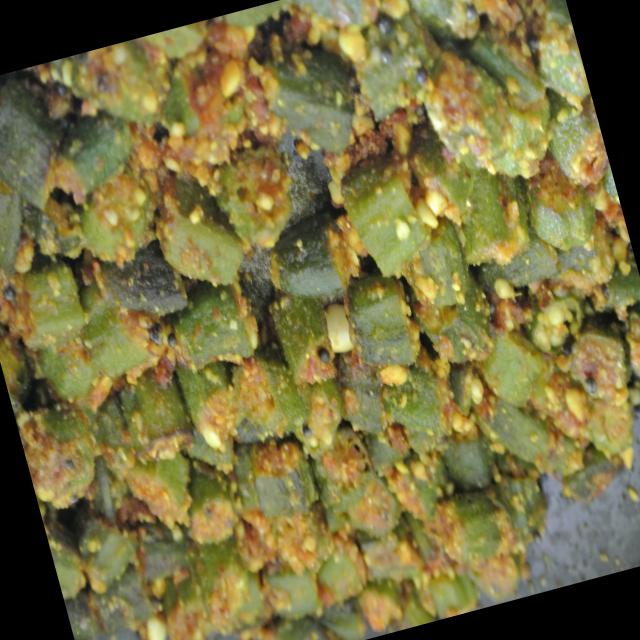
Dish: bhindi_masala